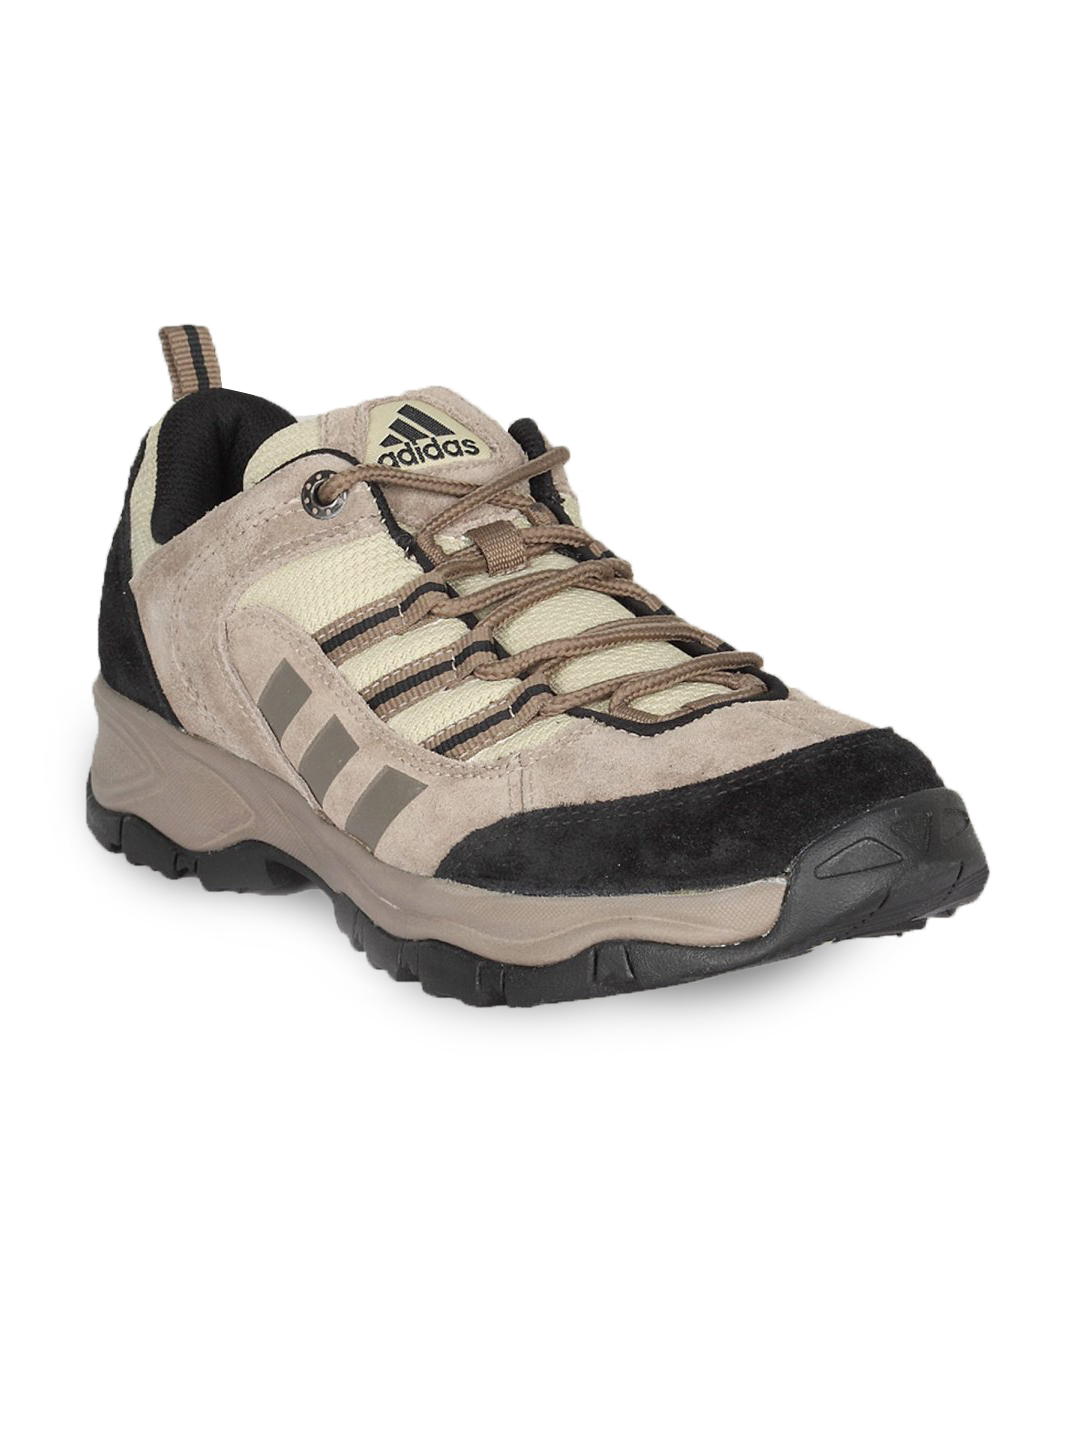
ADIDAS Men Arcane Brown Shoe
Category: Footwear / Shoes / Sports Shoes
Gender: Men
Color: Brown
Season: Summer 2011
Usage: Sports